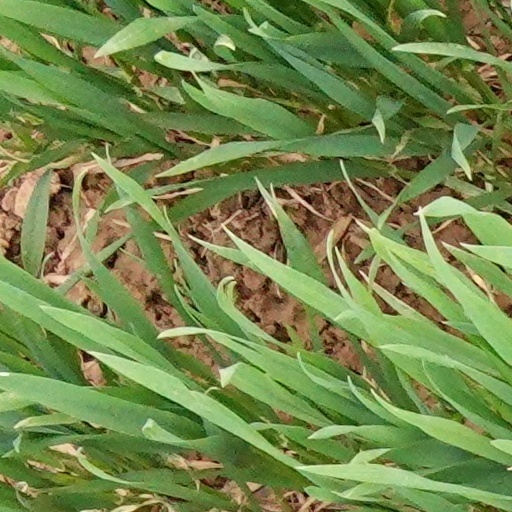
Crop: wheat